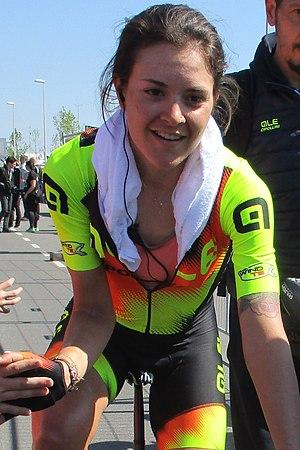
Soraya Paladin est une coureuse cycliste italienne. Elle est membre de la formation Alé Cipollini. Sa sœur Asja est également cycliste.